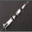
Label: rocket